Carlos Roberto Osório

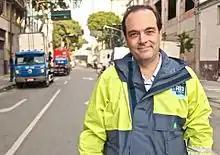
Carlos Roberto Osório

Carlos Roberto Osório (born 1966) is a Brazilian business man. He was a candidate for mayor of Rio de Janeiro City in 2016. He served as secretary general for the Brazilian Olympic Committee, the Organizing Committee for the 2007 Pan American Games, and the Rio de Janeiro bid for the 2016 Summer Olympics.